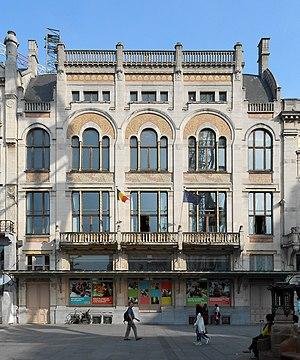
Le café-restaurant Paon Royal est un immeuble de styles Art nouveau et éclectique réalisé par Émile Van Averbeke et Émile Thielens en 1899. Il se situe à Anvers en région flamande.